Diplomatic career of Muhammad

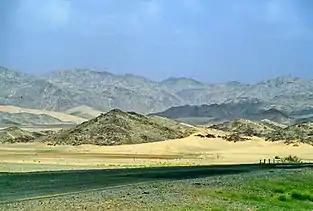
Road to Ta'if in the foreground, mountains of Ta'if in the background (Saudi Arabia)

In early June 619, Muhammad set out from Mecca to travel to Ta'if in order to convene with its chieftains, and mainly those of Banu Thaqif (such as 'Abd-Ya-Layl ibn 'Amr). The main dialogue during this visit is thought to have been the invitation by Muhammad for them to accept Islam, while contemporary historian Montgomery Watt observes the plausibility of an additional discussion about wresting the Meccan trade routes that passed through Ta'if from Meccan control. The reason for Muhammad directing his efforts towards Ta'if may have been due to the lack of positive response from the people of Mecca to his message until then.